Munich St.-Martin-Straße station

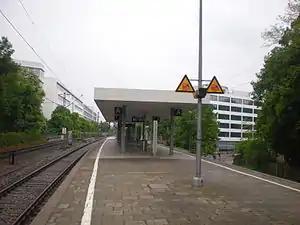

Munich St.-Martin-Straße station is a railway station in Munich, Germany, spanning the street bearing the same name. It is on the Munich East–Deisenhofen railway and is served by lines S 3 and S 5 of the Munich S-Bahn. It is in close proximity to the southwest Europe headquarters of Nokia Siemens Networks in Munich.